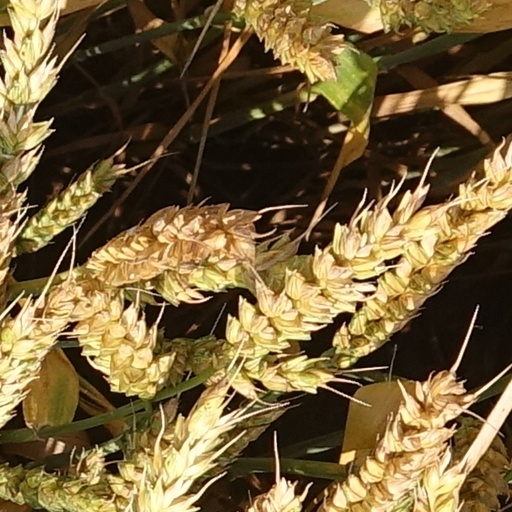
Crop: wheat